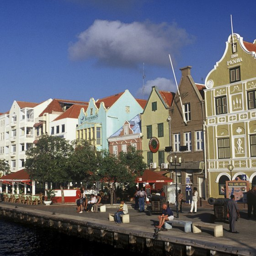
you can shop and dine along boardwalk , which was made famous by game .